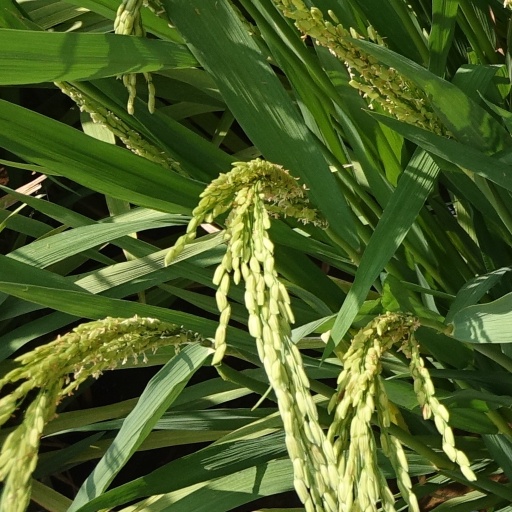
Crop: rice